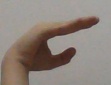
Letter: jeem